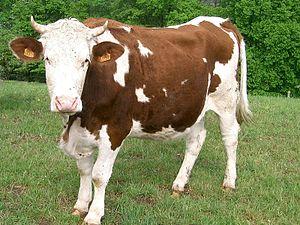
L’histoire des anabaptistes dans le pays de Montbéliard est distincte de celle des anabaptistes d’Alsace. Elle ne commence qu’au début du XVIIIᵉ siècle à partir de groupes chassés d’Alsace par Louis XIV et s’inscrit dès lors dans l’histoire de la principauté, intégrée définitivement à la France à partir de 1793. La Franche-Comté doit à ces agriculteurs avisés le développement de la race bovine montbéliarde.
La montbéliarde est une race bovine française issue du métissage de race venue de Suisse et de races autochtones franc-comtoises. C'est une race du rameau Pie rouge des montagnes, issue de métissage entre variétés franc-comtoises et suisses entre les XVIIIᵉ et XIXᵉ siècles.
Comté est l'appellation d'origine d'un fromage français transformé principalement en Franche-Comté et bénéficiant d'une AOC depuis 1958 et d'une AOP depuis 1996. Son aire de production s'étend dans les départements du Jura, du Doubs et l'est de l'Ain.